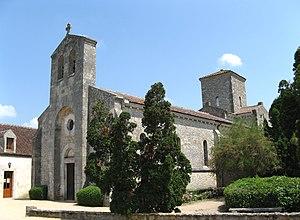
Germigny-des-Prés, Loiret, Centre, France - Église de la Très Sainte-Trinité, début IXe sciècle. Oratoire d'origine. Style architectural carolingien. Préroman. This building is indexed in the Base Mérimée, a database of architectural heritage maintained by the French Ministry of Culture,
L’oratoire carolingien de Germigny-des-Prés ou église de la Très-Sainte-Trinité est une église française située à Germigny-des-Prés dans le département du Loiret, en région Centre-Val de Loire.